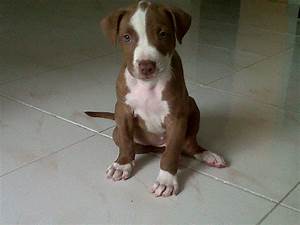
Label: cane